ISOLDE

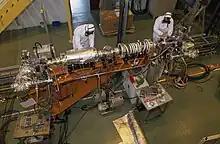
The new beam transfer line between REXTRAP and REXEBIS during the assembly

To diversify the scientific activities of the facility, a post-accelerator system called REX-ISOLDE (Radioactive beam EXperiments at ISOLDE) was approved in 1995 and inaugurated at the facility in 2001. With this new addition, nuclear reaction experiments which require a high-energy RIB could now be performed at ISOLDE. Additionally, REXTRAP operates as a Penning Trap for the REX-ISOLDE then transfers bunches of ions to REXEBIS, an Electron Beam Ion Source (EBIS), which traps the isotopes produced and further ionises them.